First African New Church

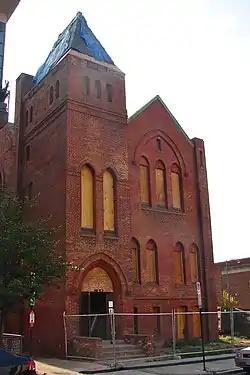

First African New Church (also known as People's Seventh Day Adventist Church and People's Seventh Day Baptist Independent Church) is a historic church, located at 2105-07 10th St., Northwest, Washington, D.C., U.S., in the Cardozo-Shaw neighborhood.